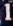
Number: 1